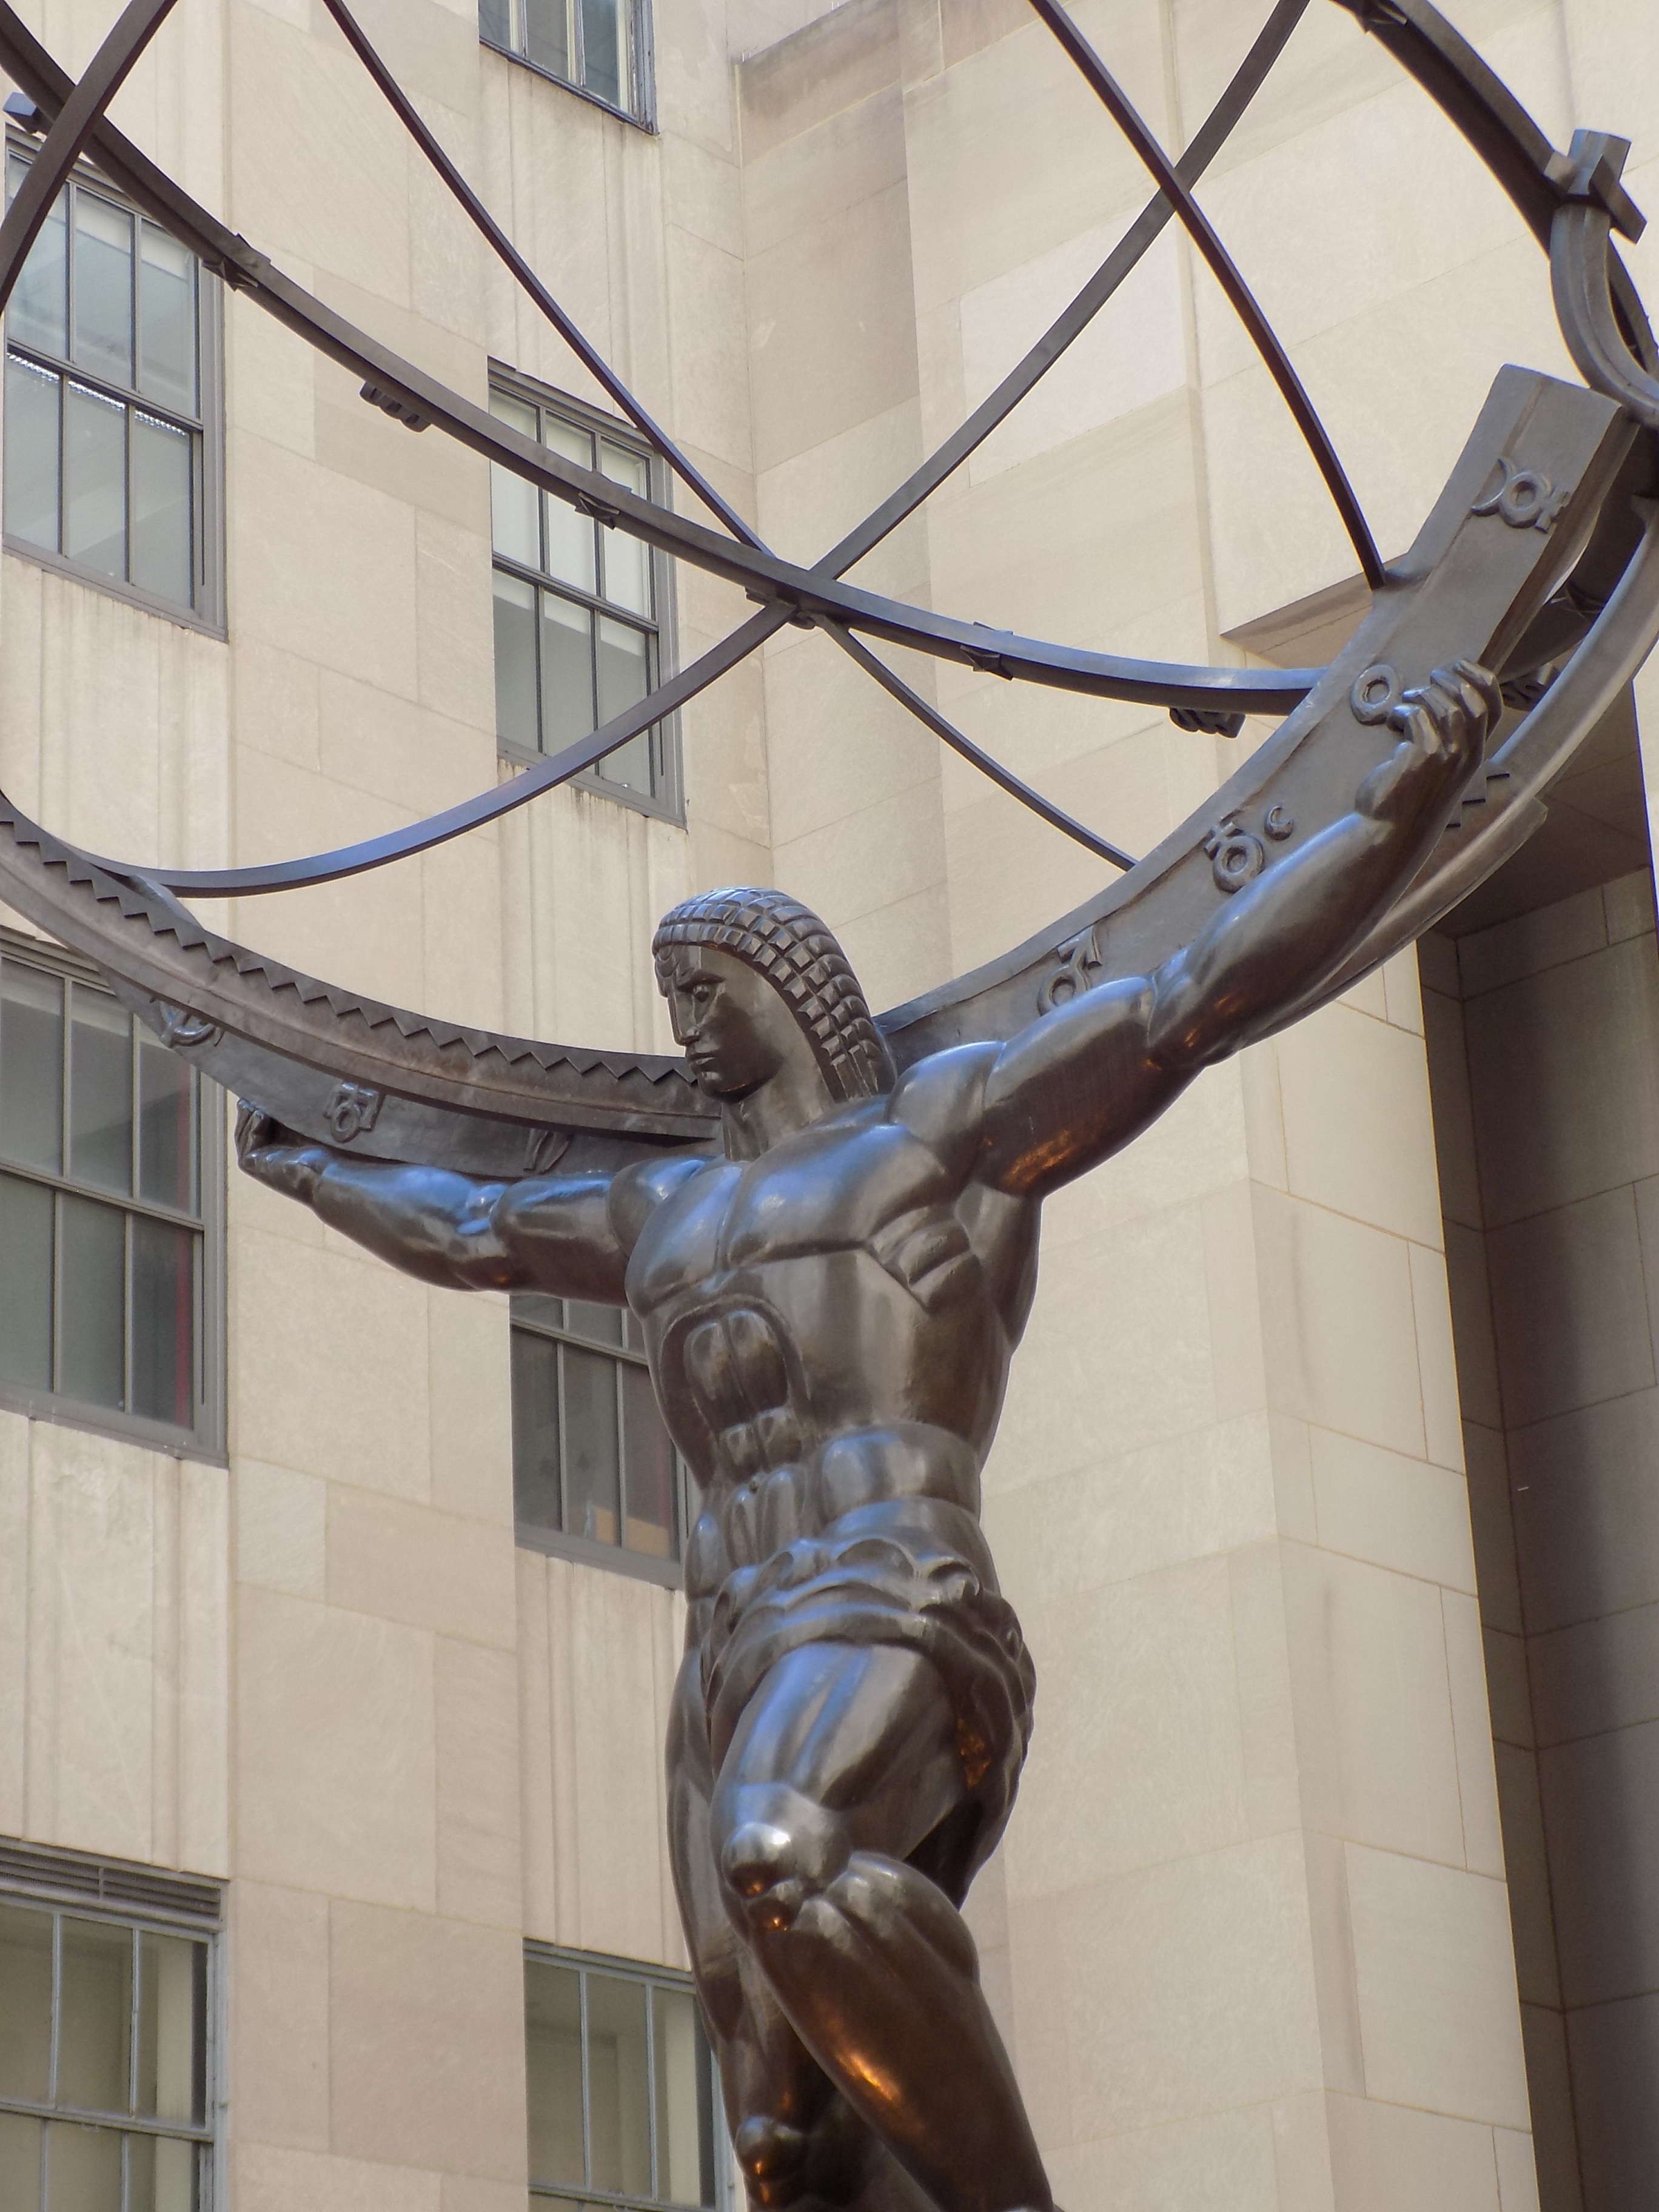
new york, monument, tourist, statue, greek, nyc, world, atlas, sculpture, art, symmetry, bronze, tourist attraction, god, 5th, muscles